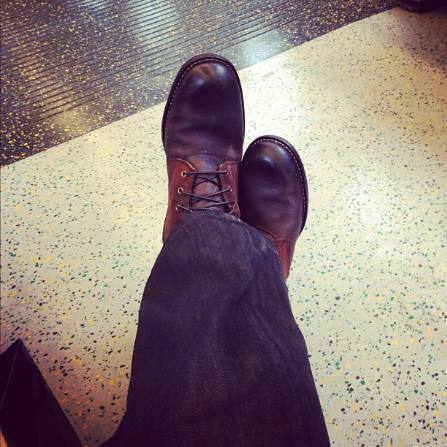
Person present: No